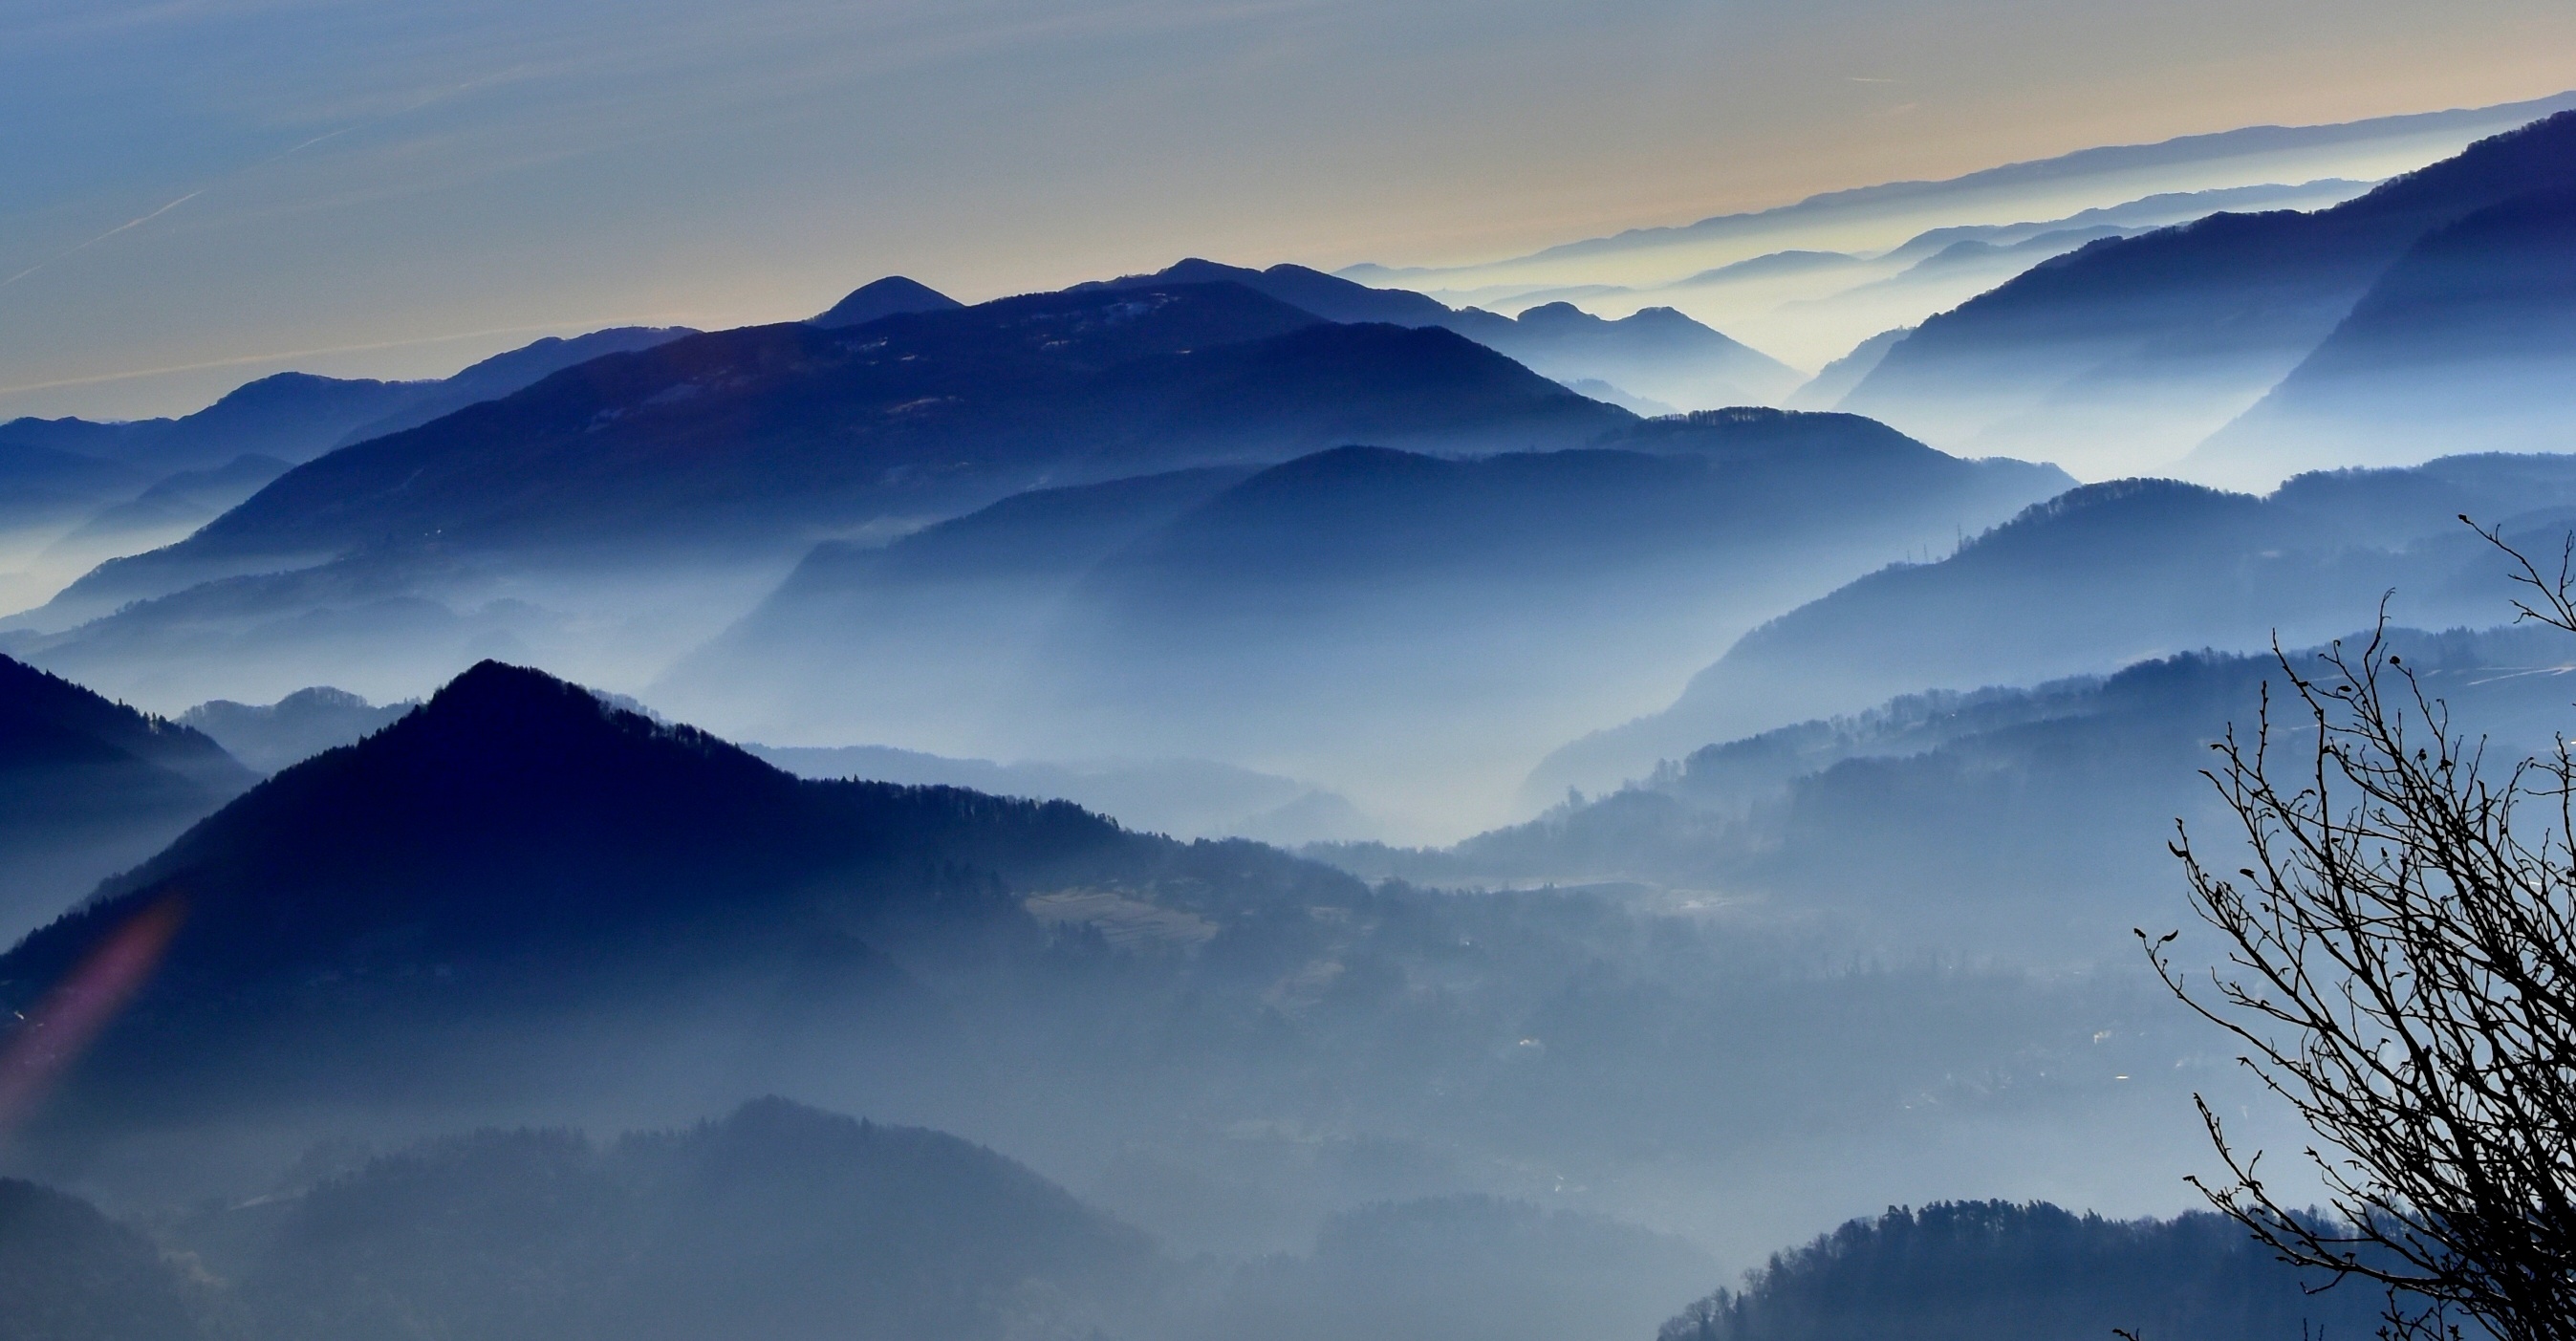
nature, mountain, snow, cloud, sky, sunrise, mist, sunlight, morning, dawn, atmosphere, mountain range, weather, ridge, summit, alps, landform, atmospheric phenomenon, mountainous landforms